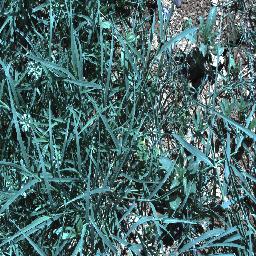
Label: negative